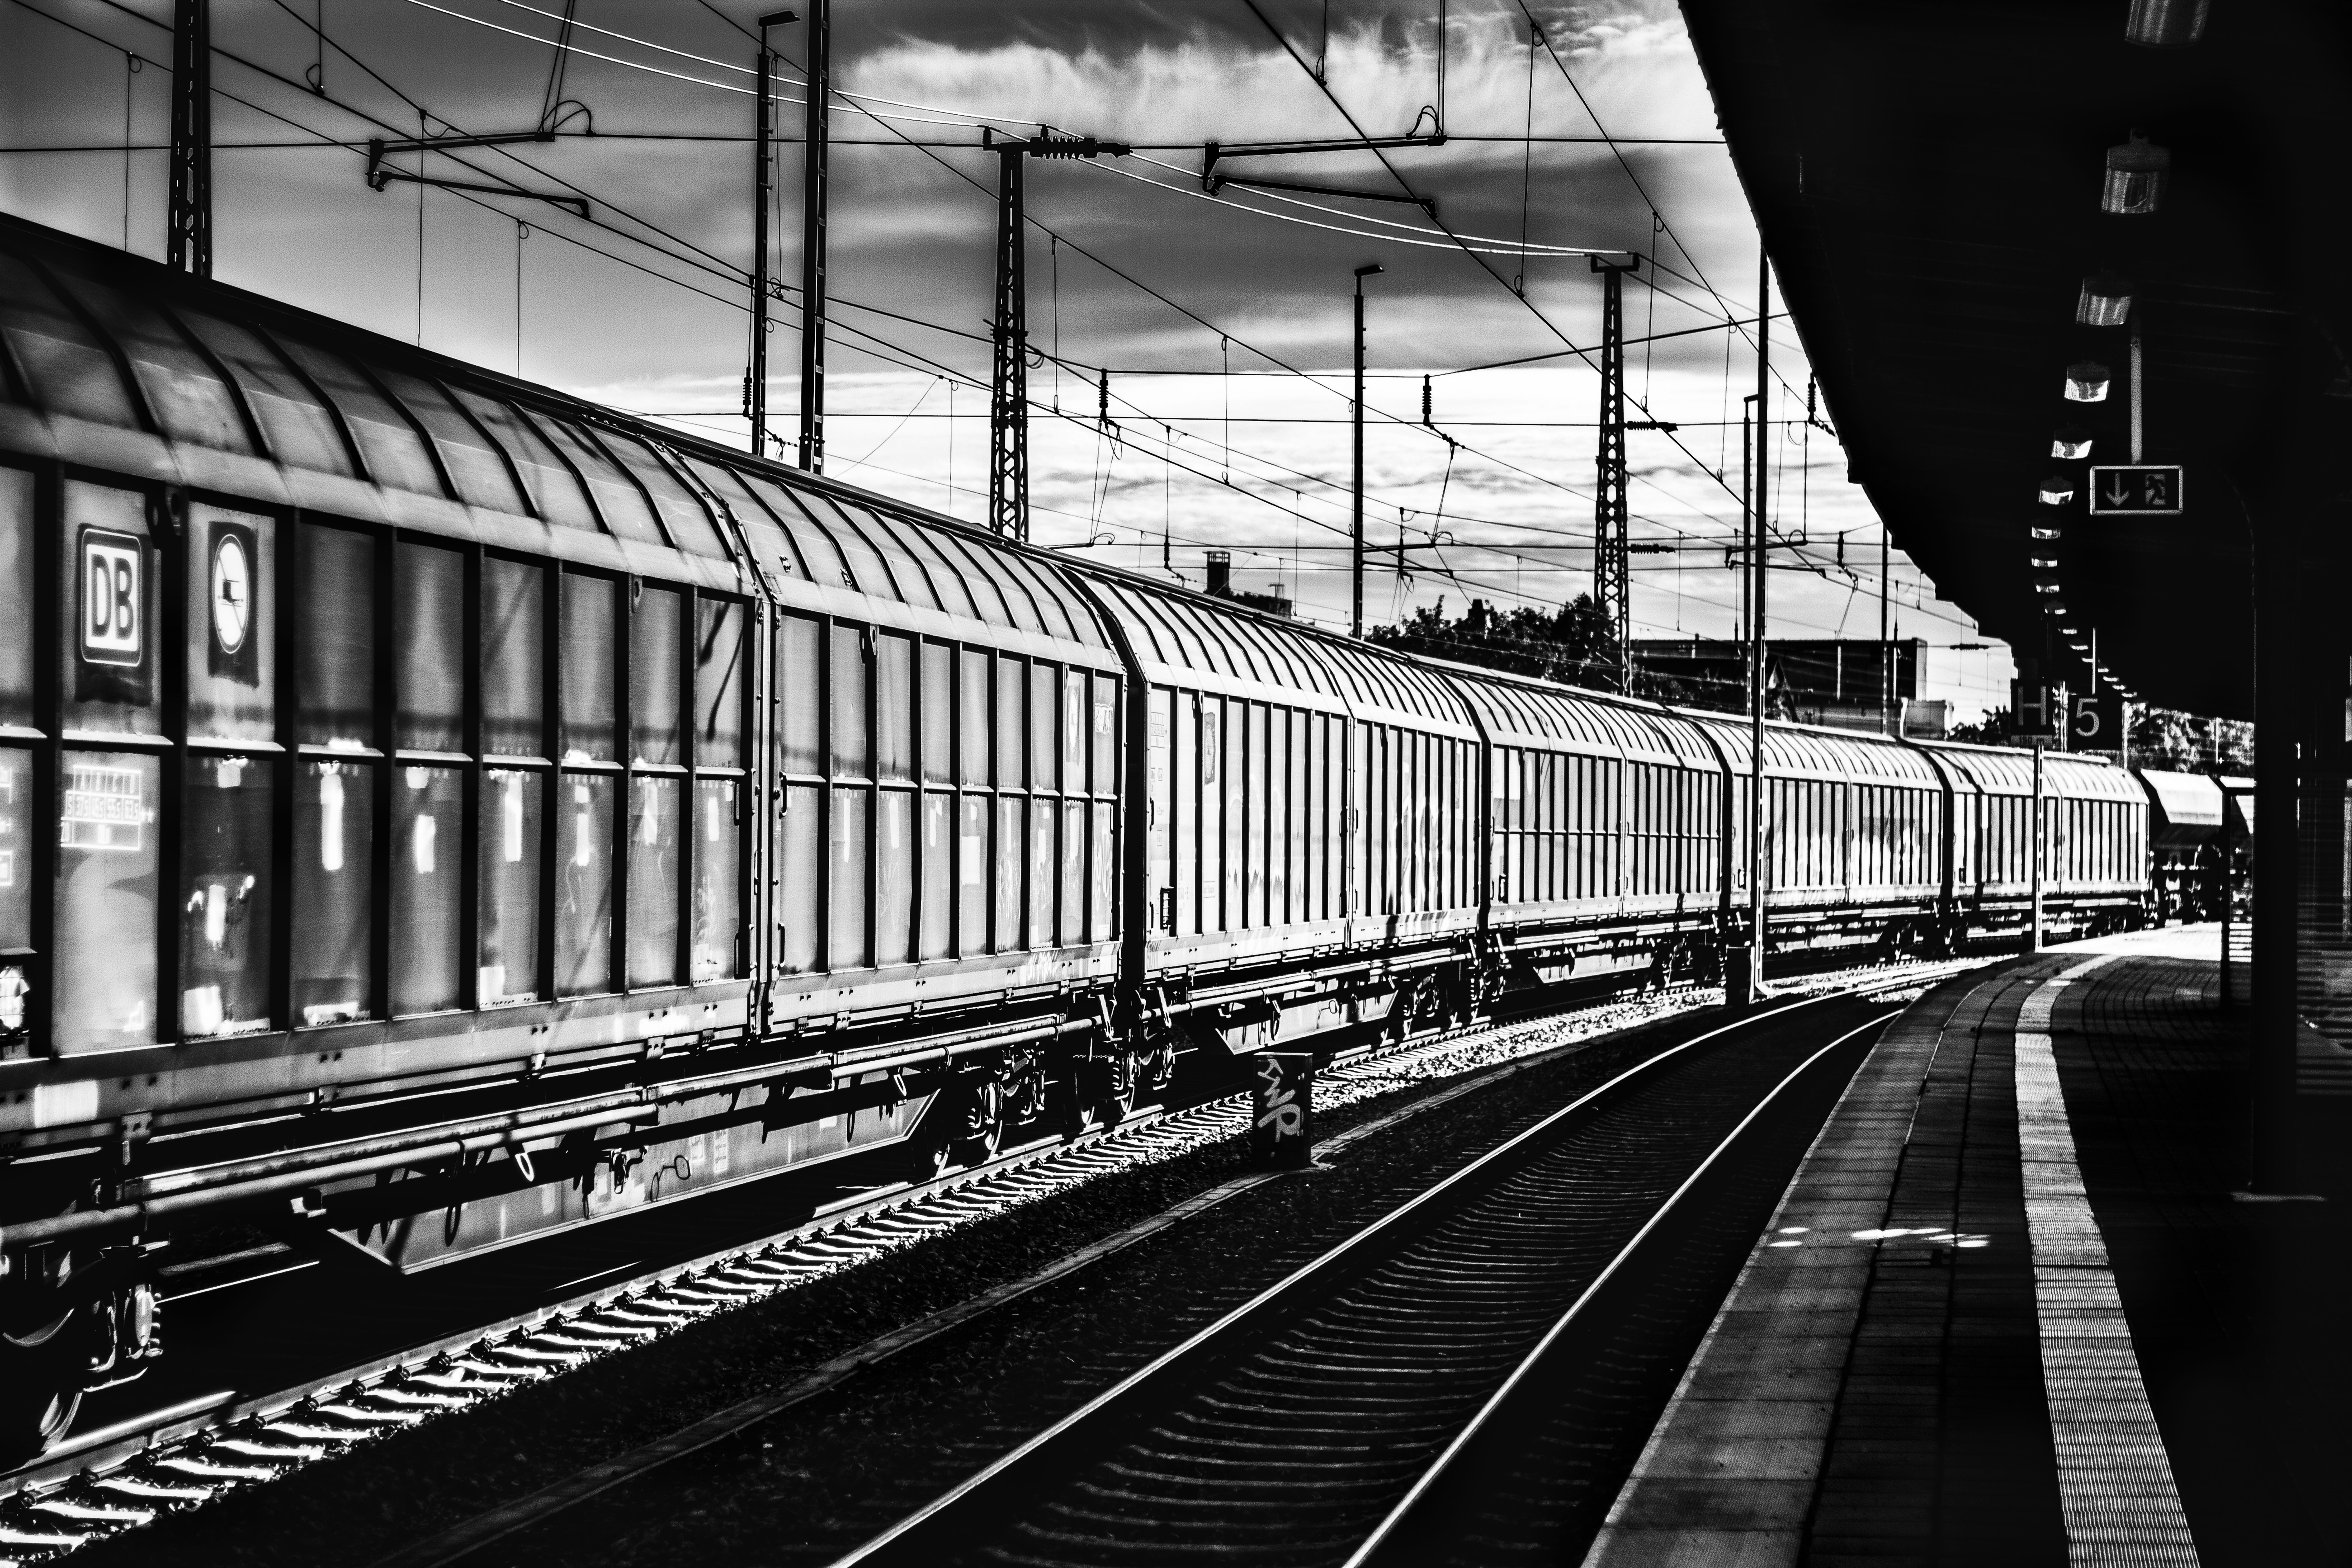
black and white, people, track, white, street, photography, train, cityscape, transport, line, vehicle, canon, train station, black, electricity, monochrome, public transport, blackandwhite, art, cool image, symmetry, surreal, faces, i, shape, portrt, personen, schrfentiefe, rail transport, urban area, monochrome photography, metropolitan area